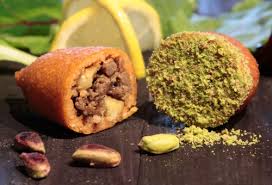
Yemek: icli_kofte